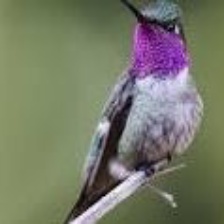
Species: AMETHYST WOODSTAR
Scientific name: CALLIPHLOX AMETHYSTINA
ImageNet parent category: hummingbird